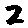
Label: 2